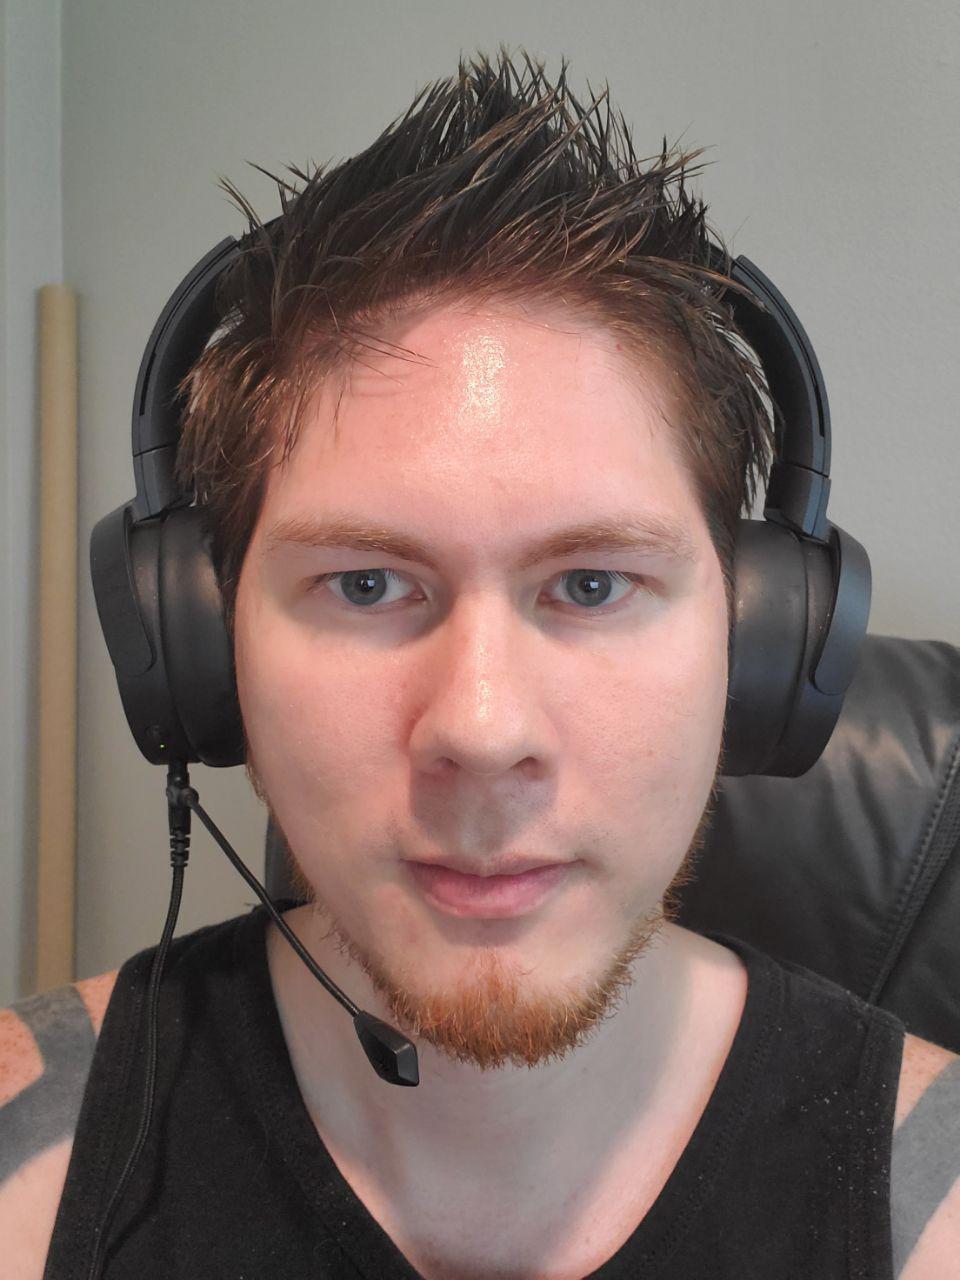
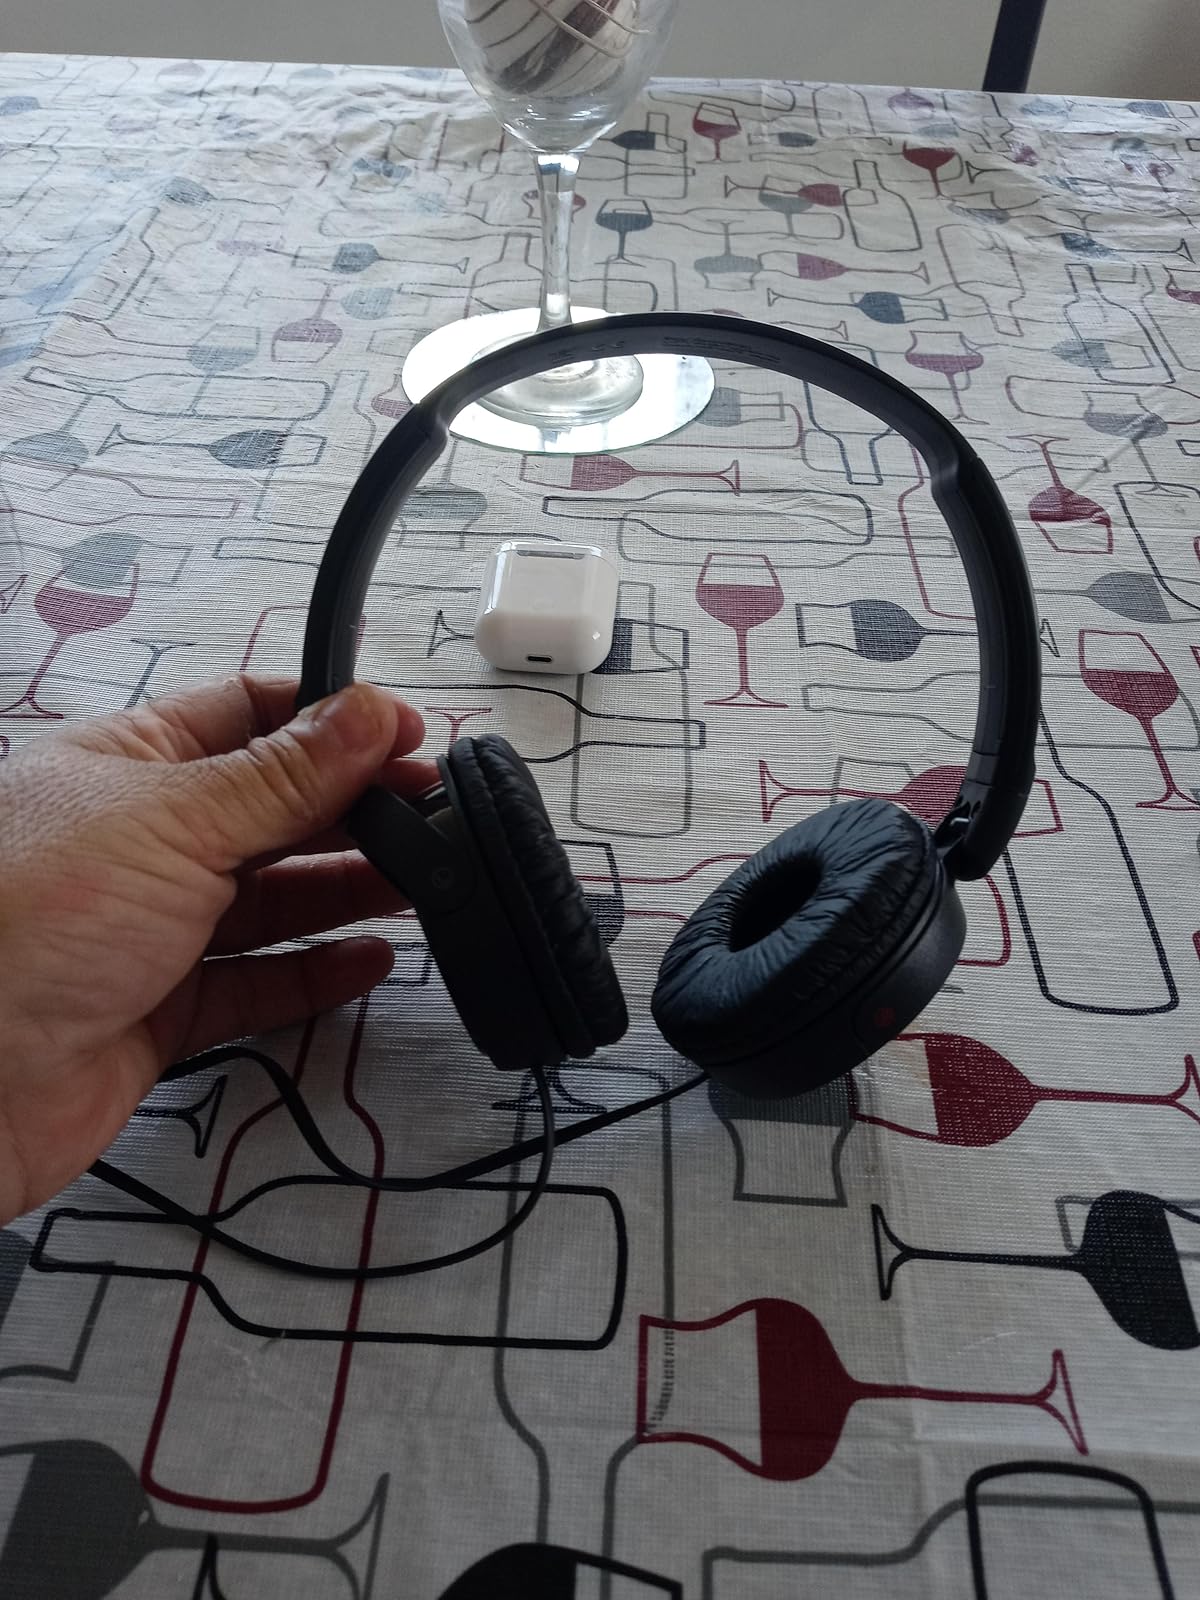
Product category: headphones
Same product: no